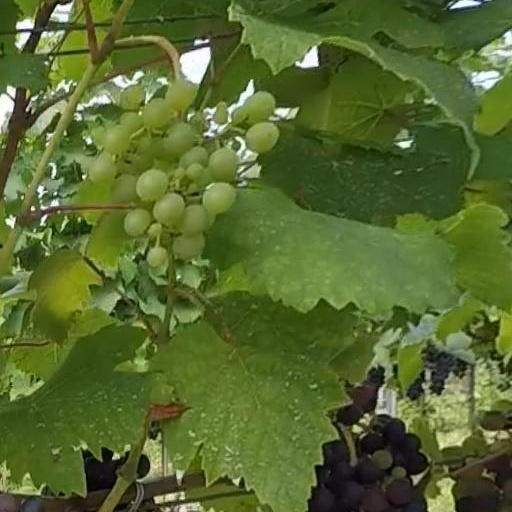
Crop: grape